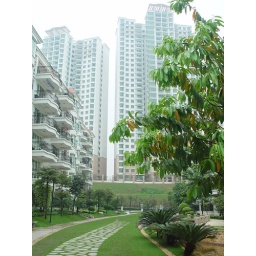
a new high building up beside my house now